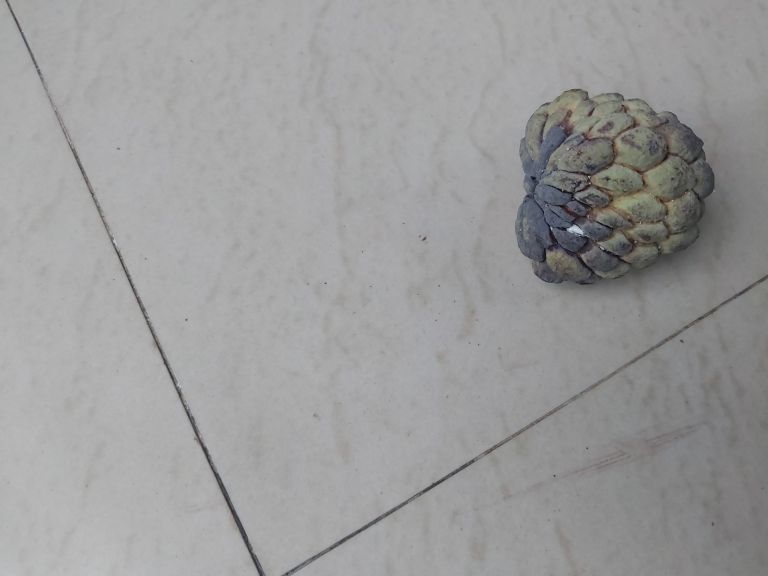
Disease label: Blank Canker